History of water supply and sanitation

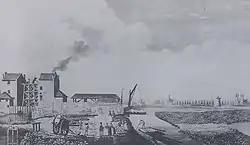
Chelsea Waterworks, 1752. Two Newcomen beam engines pumped Thames water from a canal to reservoirs at Green Park and Hyde Park.

Joseph Bazalgette, a civil engineer and Chief Engineer of the Metropolitan Board of Works, was given responsibility for similar work in London. According to the BBC, "Bazalgette drove himself to the limits in realising his subterranean dream". He designed an extensive underground sewerage system that diverted waste to the Thames Estuary, downstream of the main center of population. Six main interceptor sewers, totaling almost 100 miles (160 km) in length, were constructed, some incorporating stretches of London's 'lost' rivers. Three of these sewers were north of the river, the southernmost, low-level one being incorporated in the Thames Embankment. The Embankment also allowed new roads, new public gardens, and the Circle Line of the London Underground.